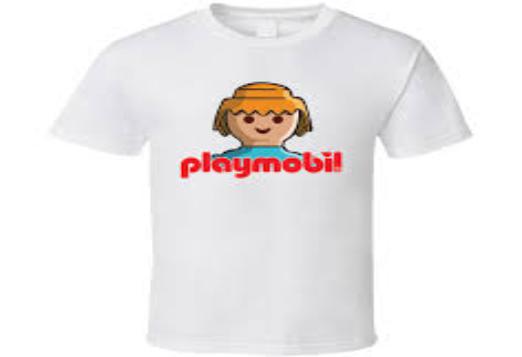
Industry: Leisure